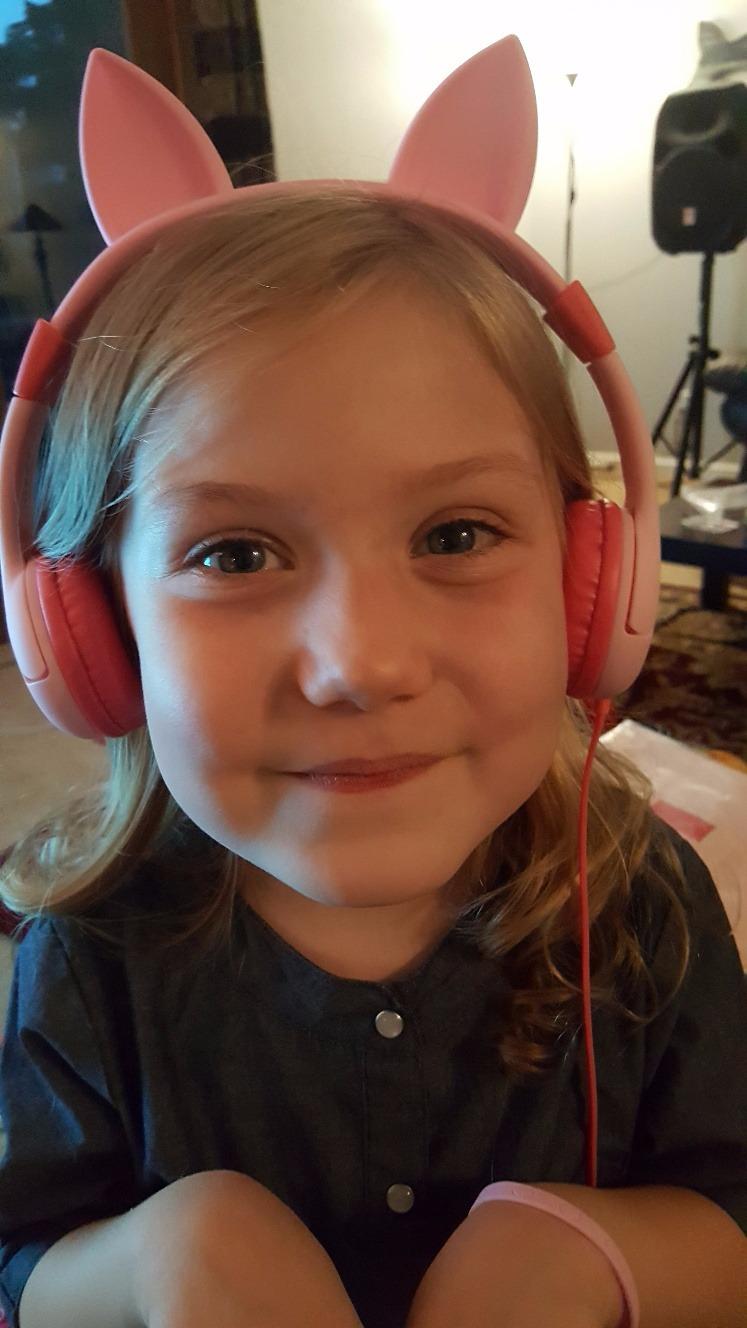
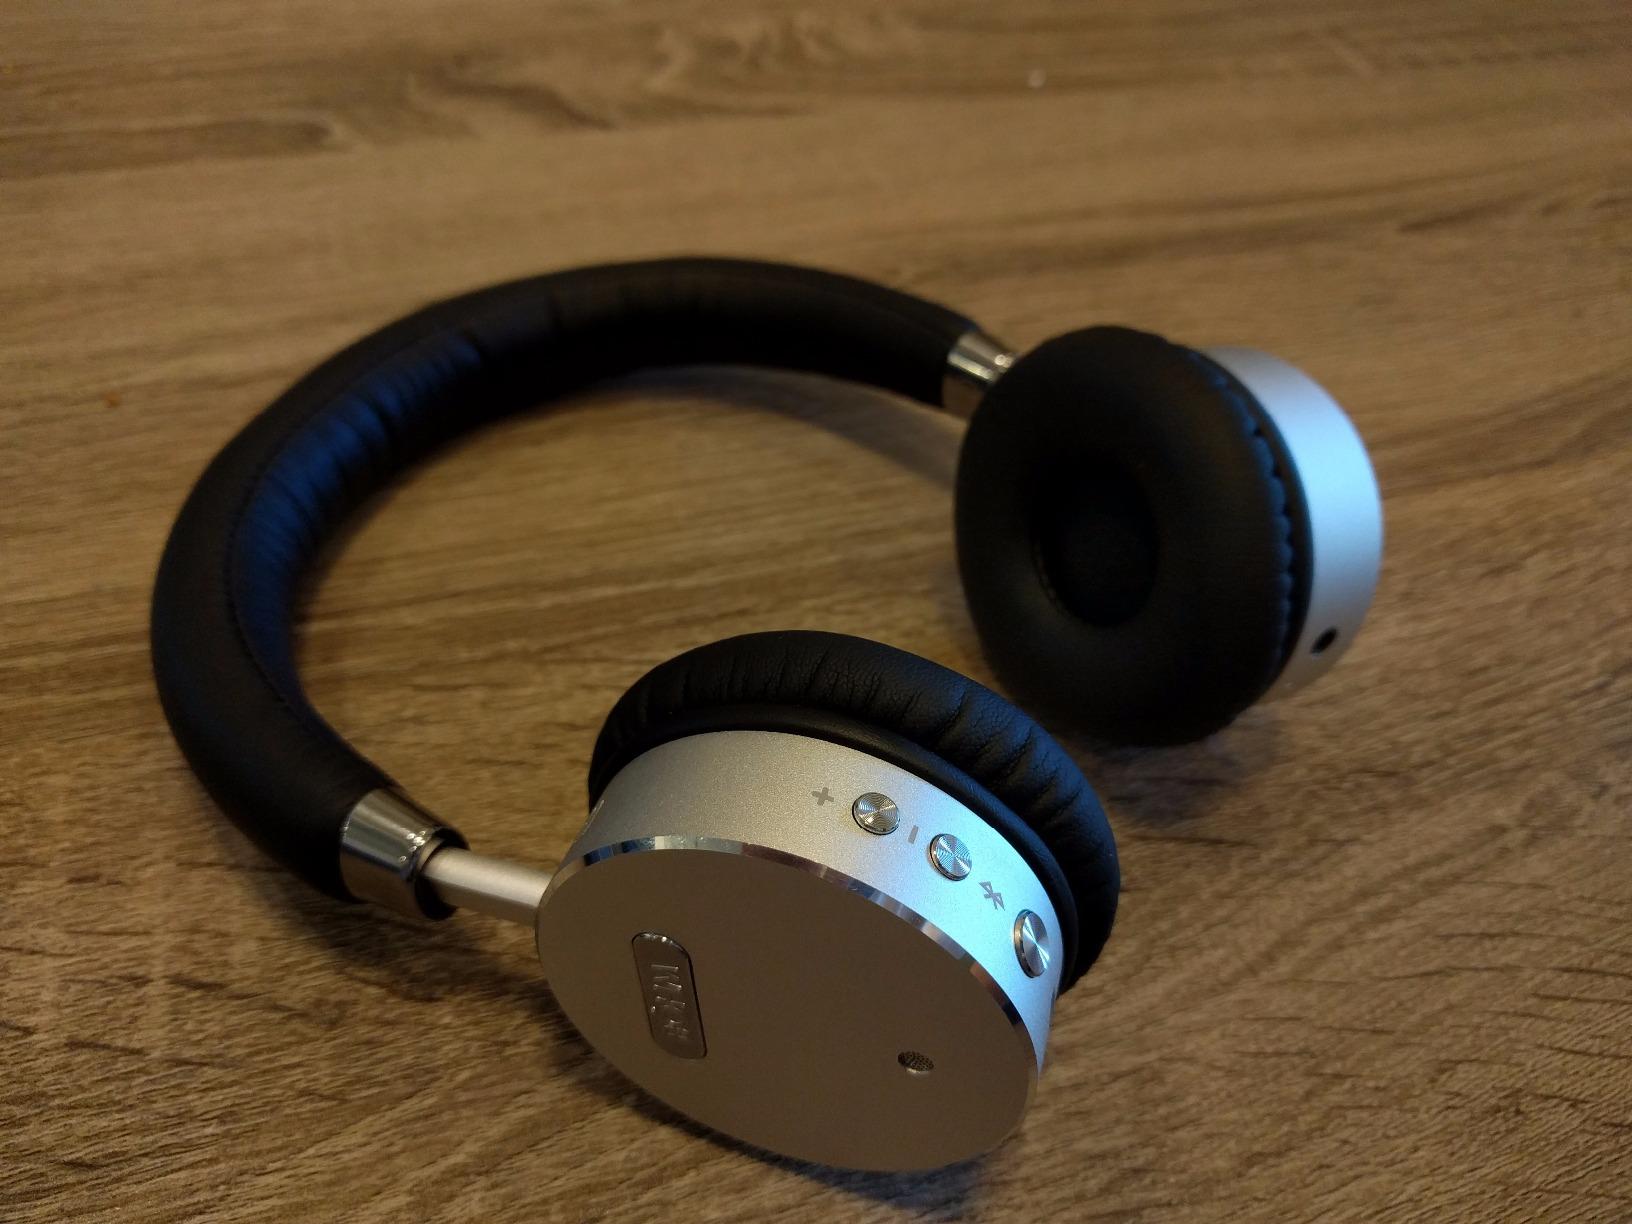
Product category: headphones
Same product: no